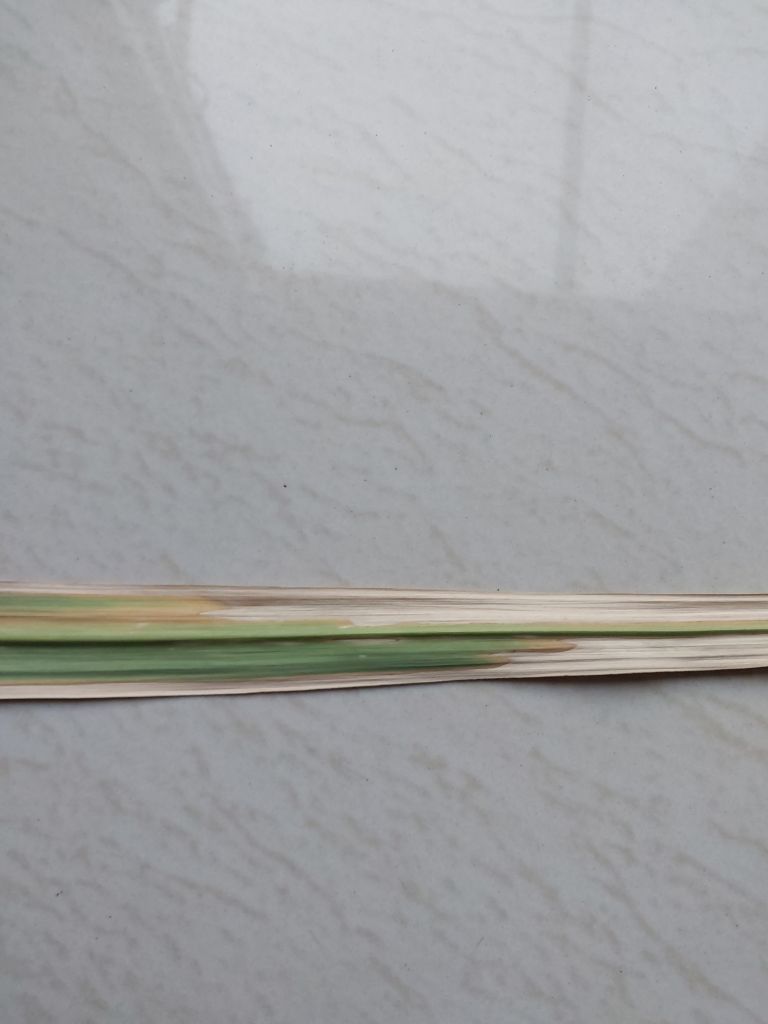
Label: Banded Chlorosis